Sabu (actor)

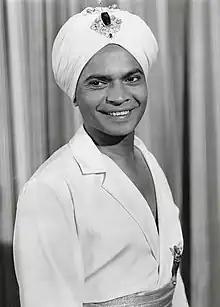
Dastagir in "Sabu and the Magic Ring" (1957)

Sabu Dastagir (possibly born Selar Sabu; 27 January 1924 – 2 December 1963) was an Indian actor who later gained United States citizenship. Throughout his career he was credited under the name Sabu and is primarily known for his work in films during the 1930s–1940s in Britain and the United States. He was inducted into the Hollywood Walk of Fame in 1960.